Johann Peter Hasenclever

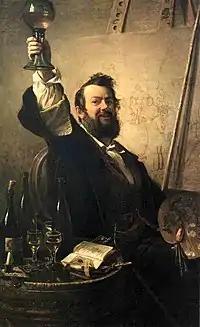
Self-portrait (c.1851)

Johann Peter Hasenclever (18 May 1810, Remscheid - 16 December 1853, Düsseldorf) was a German genre painter, associated with the Düsseldorfer Malerschule.